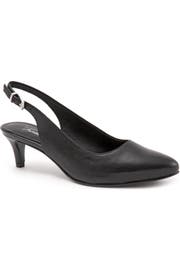
a desk to dinner pump is styled with an adjustable slingback strap softly pointed toe and low kitten heel that is timelessly graceful